Military Trophy Park (Baku)

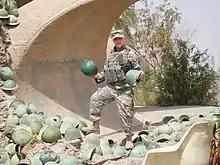
U.S. Soldier posing with the helmets at the Victory Arch, which the park has been compared to

The Ministry of Foreign Affairs of Azerbaijan, in response to the statement of the Ministry of Foreign Affairs of Armenia's response to the opening of the park, stated that Azerbaijan has every right "to perpetuate" its victory through parades, parks, etc. Referring to the demonstration in the park of wax mannequins of Armenian soldiers who participated in the war, the Ministry stated that "this practice exists in military museums in many countries of the world." Member of the parliamentary Committee on Human Rights Zahid Oruj said that he saw nothing wrong with showcasing the trophies, and referred to military history museums found in others countries in the world.